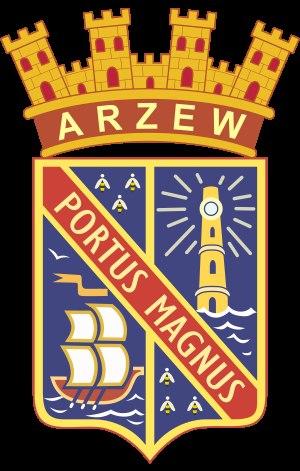
Arzew [arzə], est une commune d'Algérie de la wilaya d'Oran.